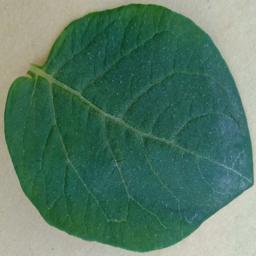
Etiqueta: Sana